São Sebastião (Ponta Delgada)

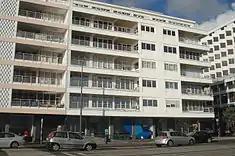
The SATA Group headquarters along the Avenida marginal

SATA International/SATA Air Açores has its head office in the parish.